G. P. Schafer Architect

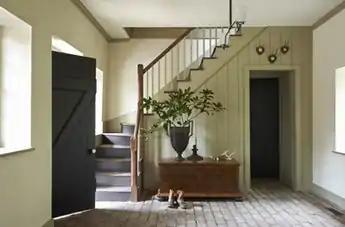
G. P. Schafer Architect, William C. Gatewood House, Charleston, South Carolina, 2008

The firm executed a four-year restoration of the 1843 Greek Revival "William C. Gatewood House" (Charleston, 2008), a four-story residence in the antebellum Charleston single house style.